Norton Priory

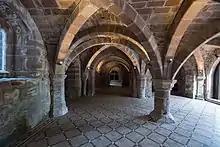
Rib vaulted roof of the undercroft

The museum contains information relating to the history of the site and some of the artefacts discovered during the excavations. These include carved coffin lids, medieval mosaic tiles, pottery, scribe's writing equipment and domestic items from the various buildings on the site such as buttons, combs and wig curlers. Two medieval skeletons recovered in the excavations are on display, including one showing signs of Paget's disease of bone. Standing in the museum is a reconstruction of the cloister arcade as it had been built following the fire of 1236. It consists of moulded pointed arches with springer blocks, voussoirs and apex stones, supported on triple shafts with foliate capitals and moulded bases. Above the capitals, at the bases of the arches, are sculptures that include depictions of human and animal heads. The human heads consist of two canons with hoods and protruding tonsures, other males, and females with shoulder-length hair. In one spandrel is a seated figure with an outstretched arm holding a book. Other carvings depict such subjects as fabulous beasts, and an otter or a snake.